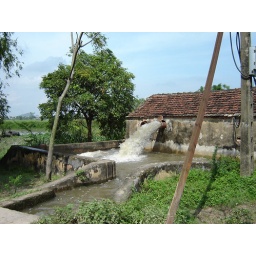
some kind of water plant in Ninh Binh